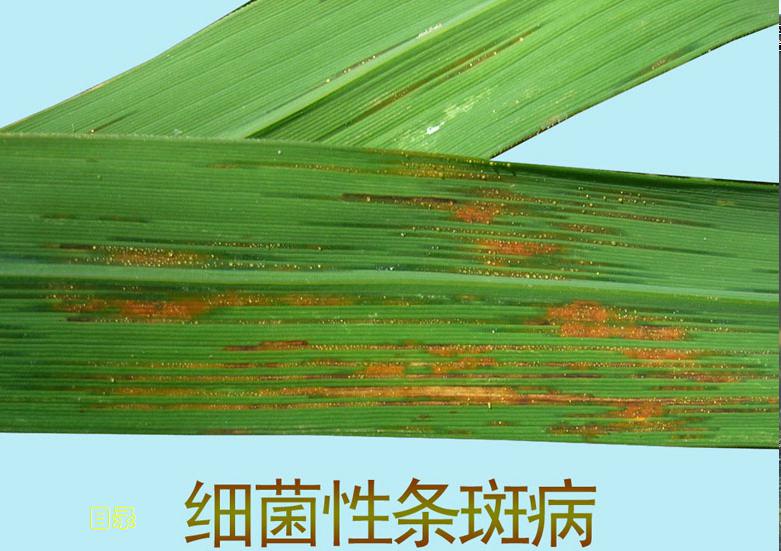
Plant: Wheat
Disease: wheat bacterial leaf streak (black chaff)